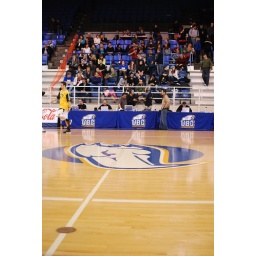
Best seat in the house